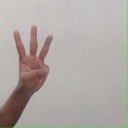
अक्षर: व